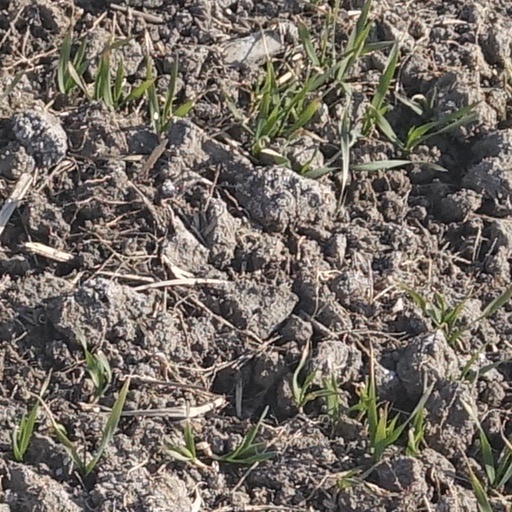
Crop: wheat